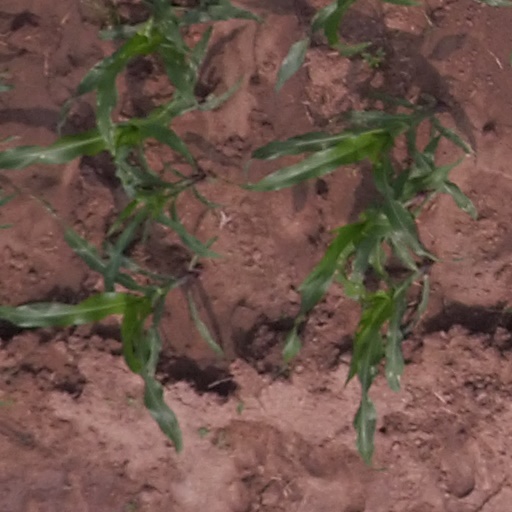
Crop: maize; corn